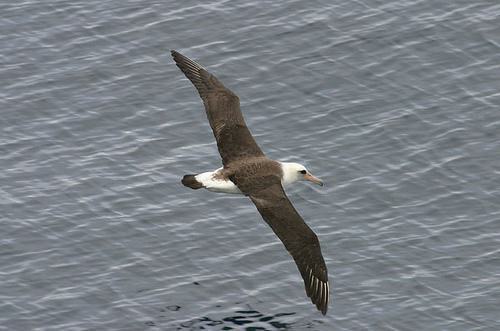
A photo of a laysan albatross